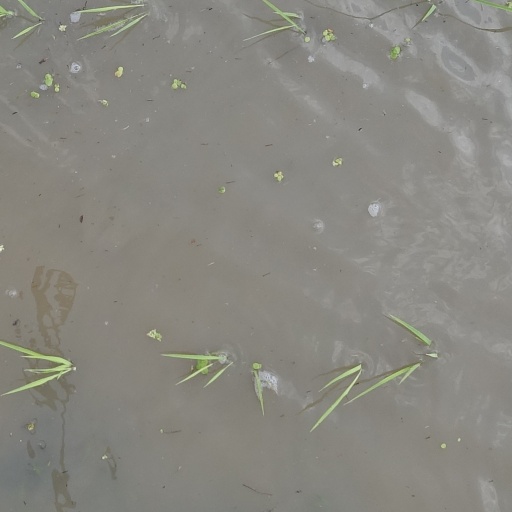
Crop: rice